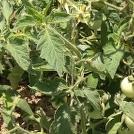
Crop: Tomato
Condition: healthy-leaf